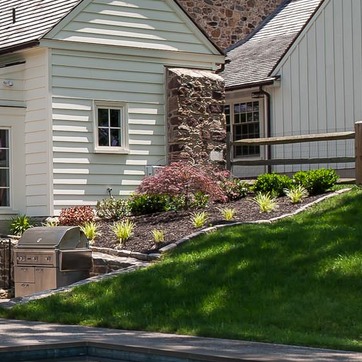
Material: foliage